Lennie Pond

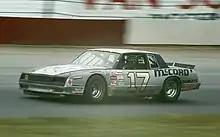
1985 racecar

Lennie Wayne Pond (August 11, 1940 – February 10, 2016) was an American NASCAR driver. He won NASCAR Winston Cup Rookie of the Year honors in 1973, and won his only race at Talladega Superspeedway in 1978 for Ronnie Elder and Harry Ranier. Pond set a then world record speed of in winning the 500-mile race.